Cherbury Camp

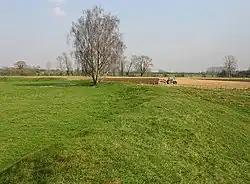

Cherbury Camp is a multi-vallate hill fort-like earthwork, at , north of the village of Charney Bassett in the Vale of White Horse, Oxfordshire, United Kingdom. The site is connected to the village by a footpath.